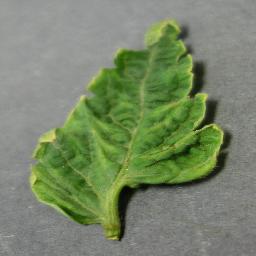
Label: Tomato___Tomato_Yellow_Leaf_Curl_Virus